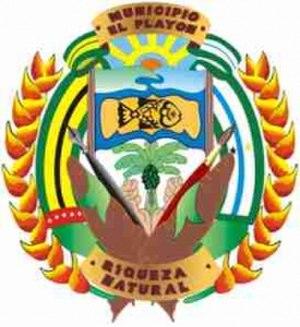
El Playón est une municipalité située dans le département de Santander en Colombie.